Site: brandenburg
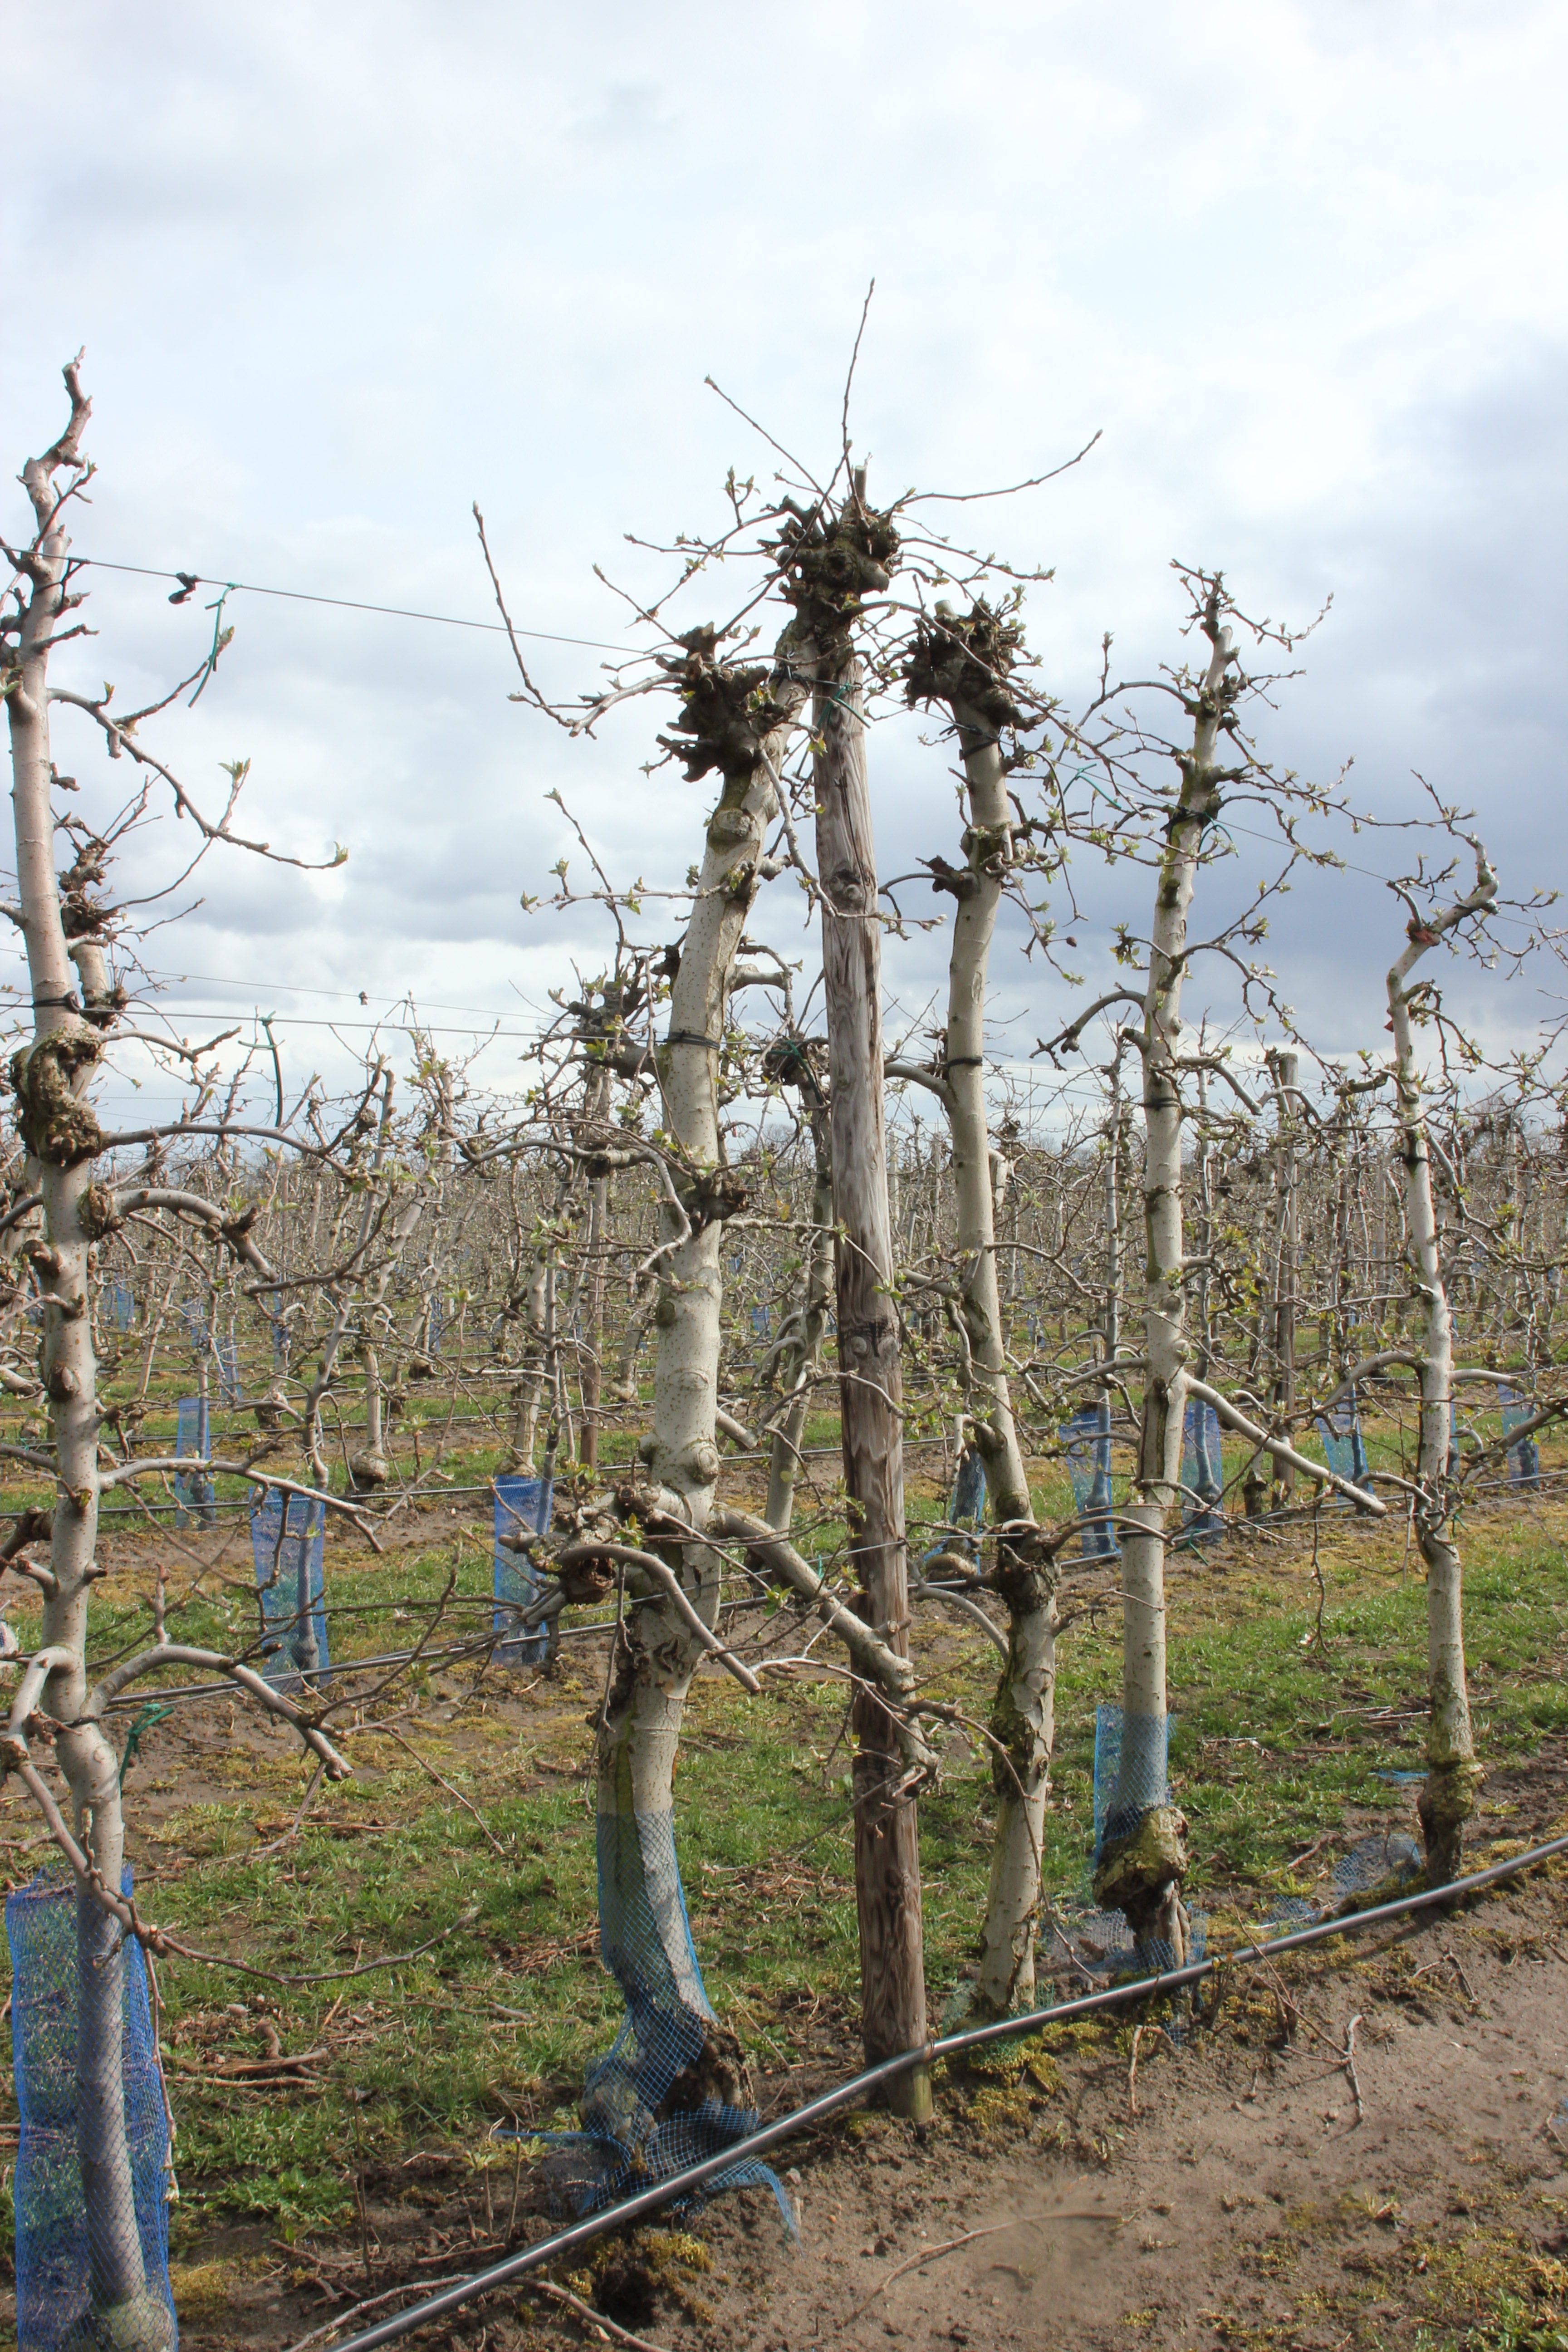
Growth stage (BBCH 55): Inflorescence emergence